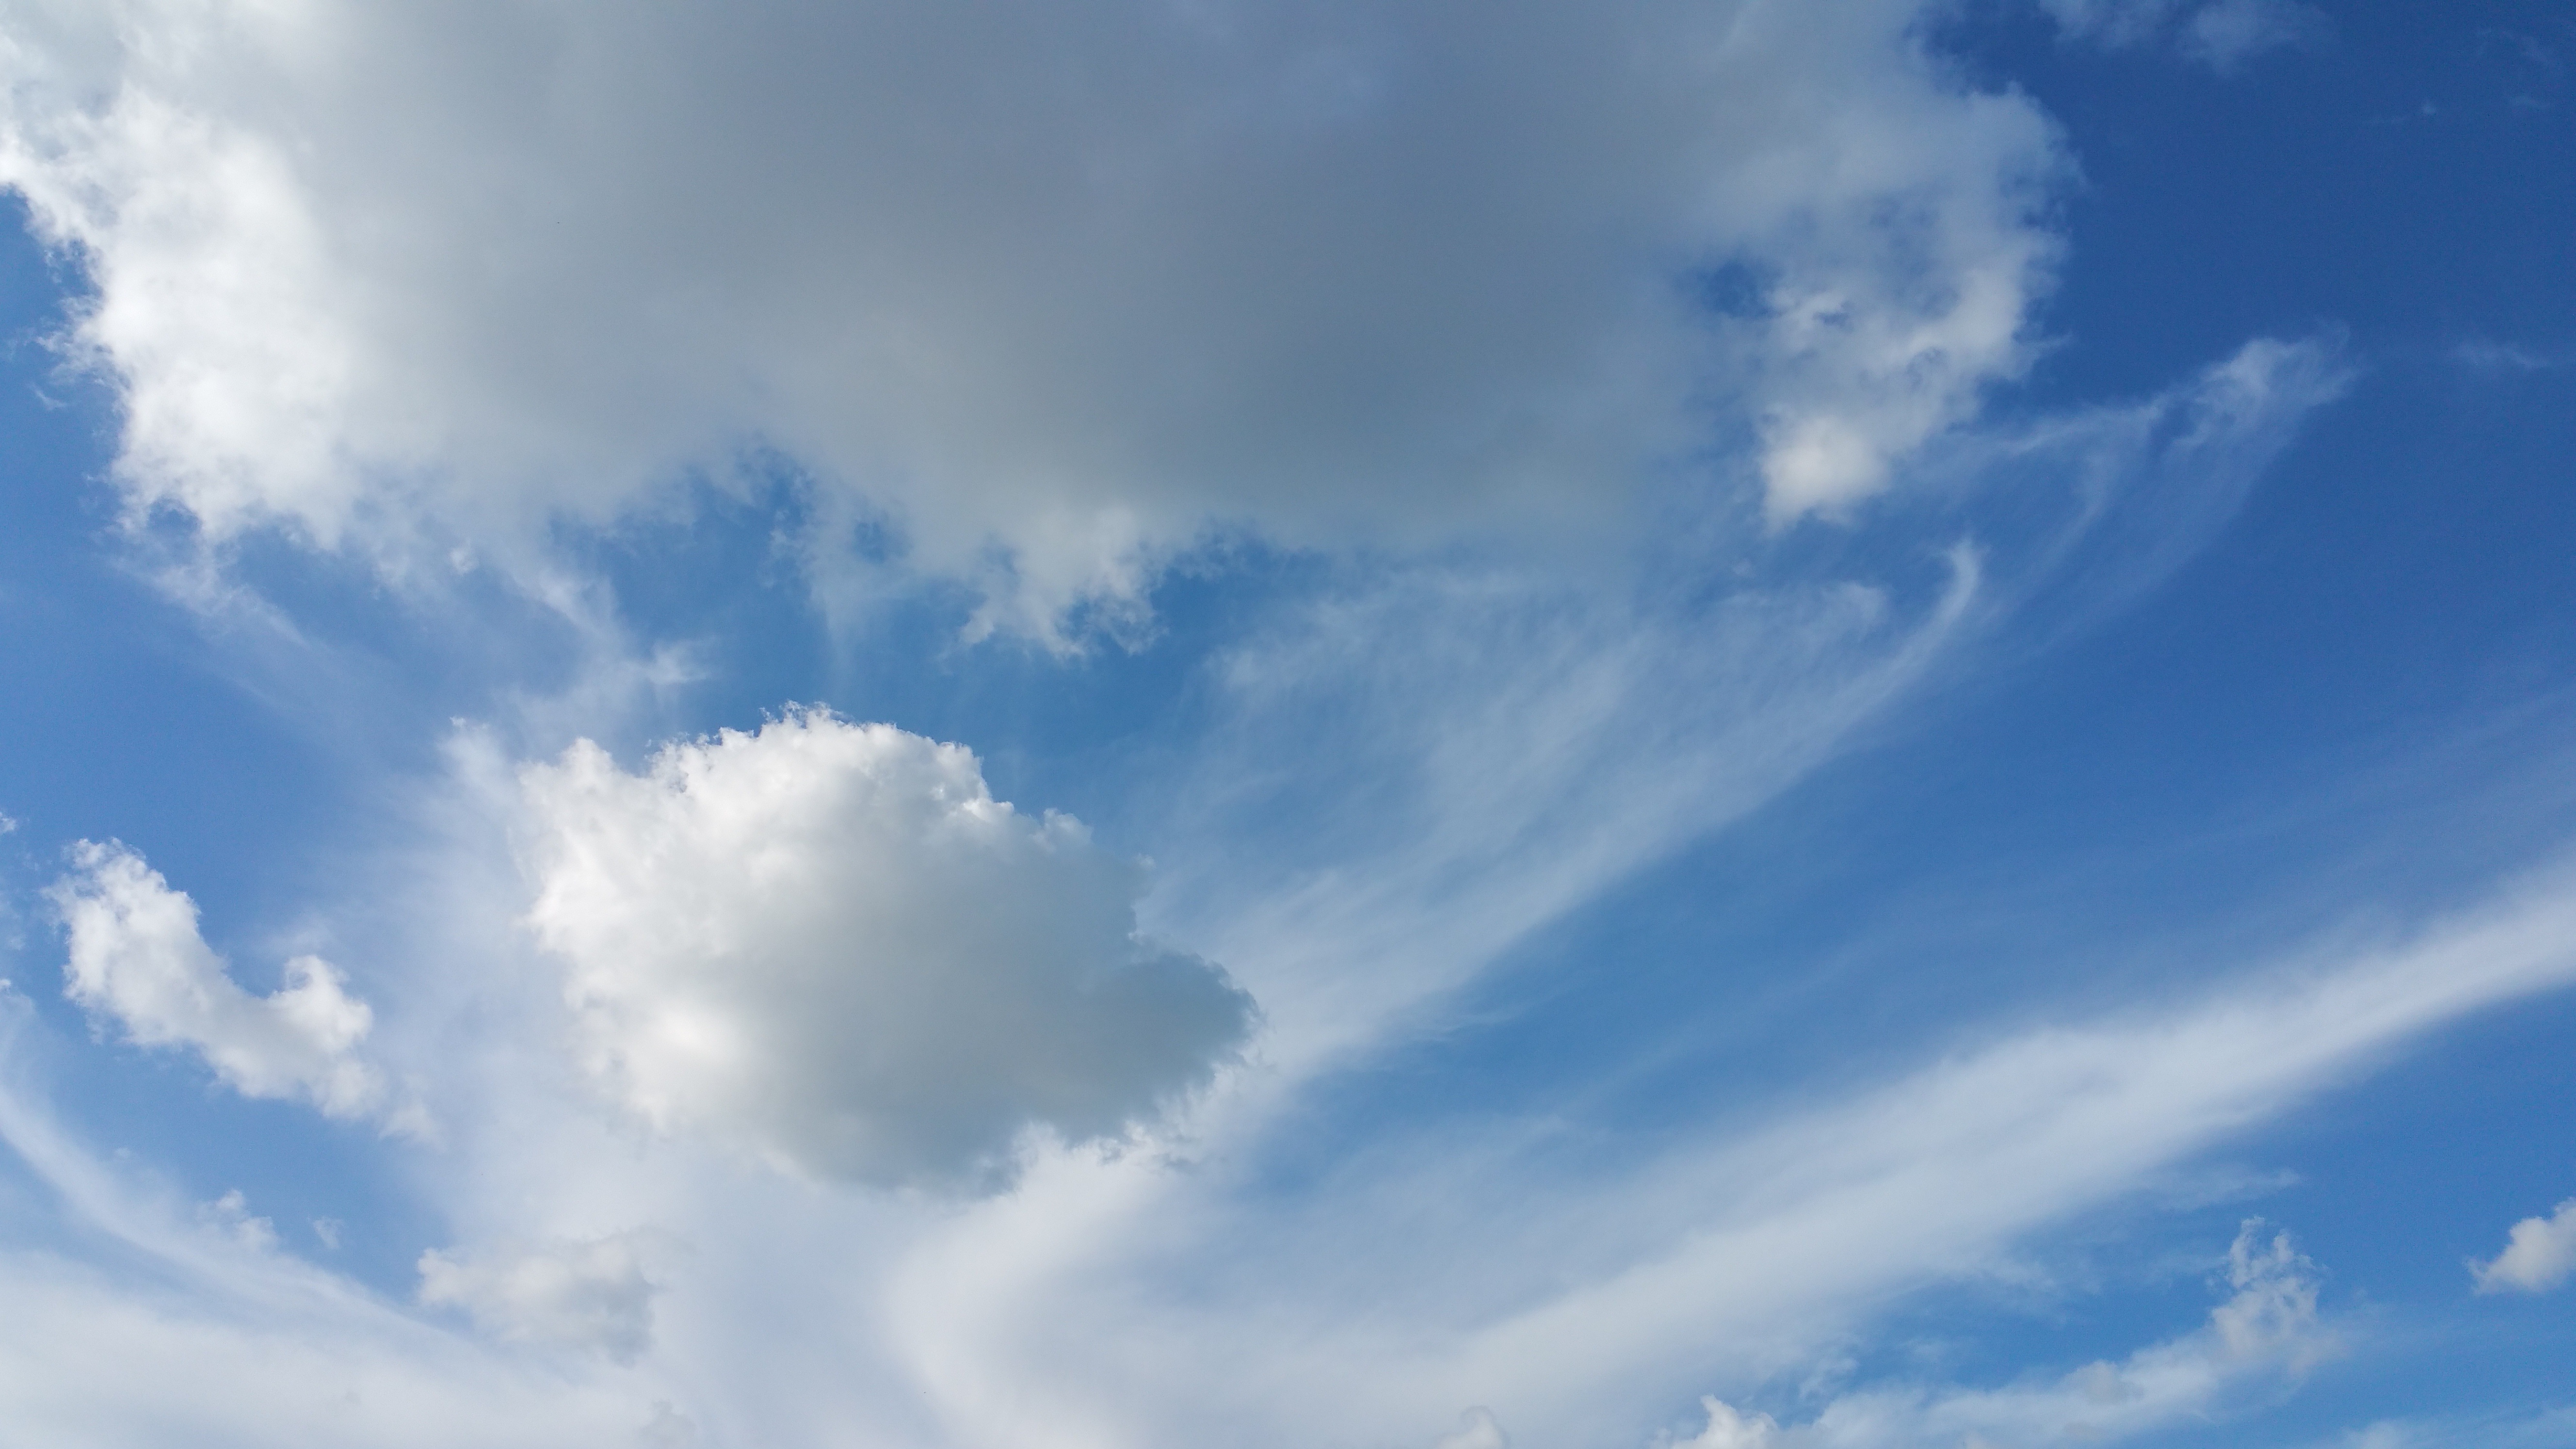
horizon, cloud, sky, sunlight, atmosphere, summer, daytime, cumulus, blue, clouds, meteorological phenomenon, atmosphere of earth